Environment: real
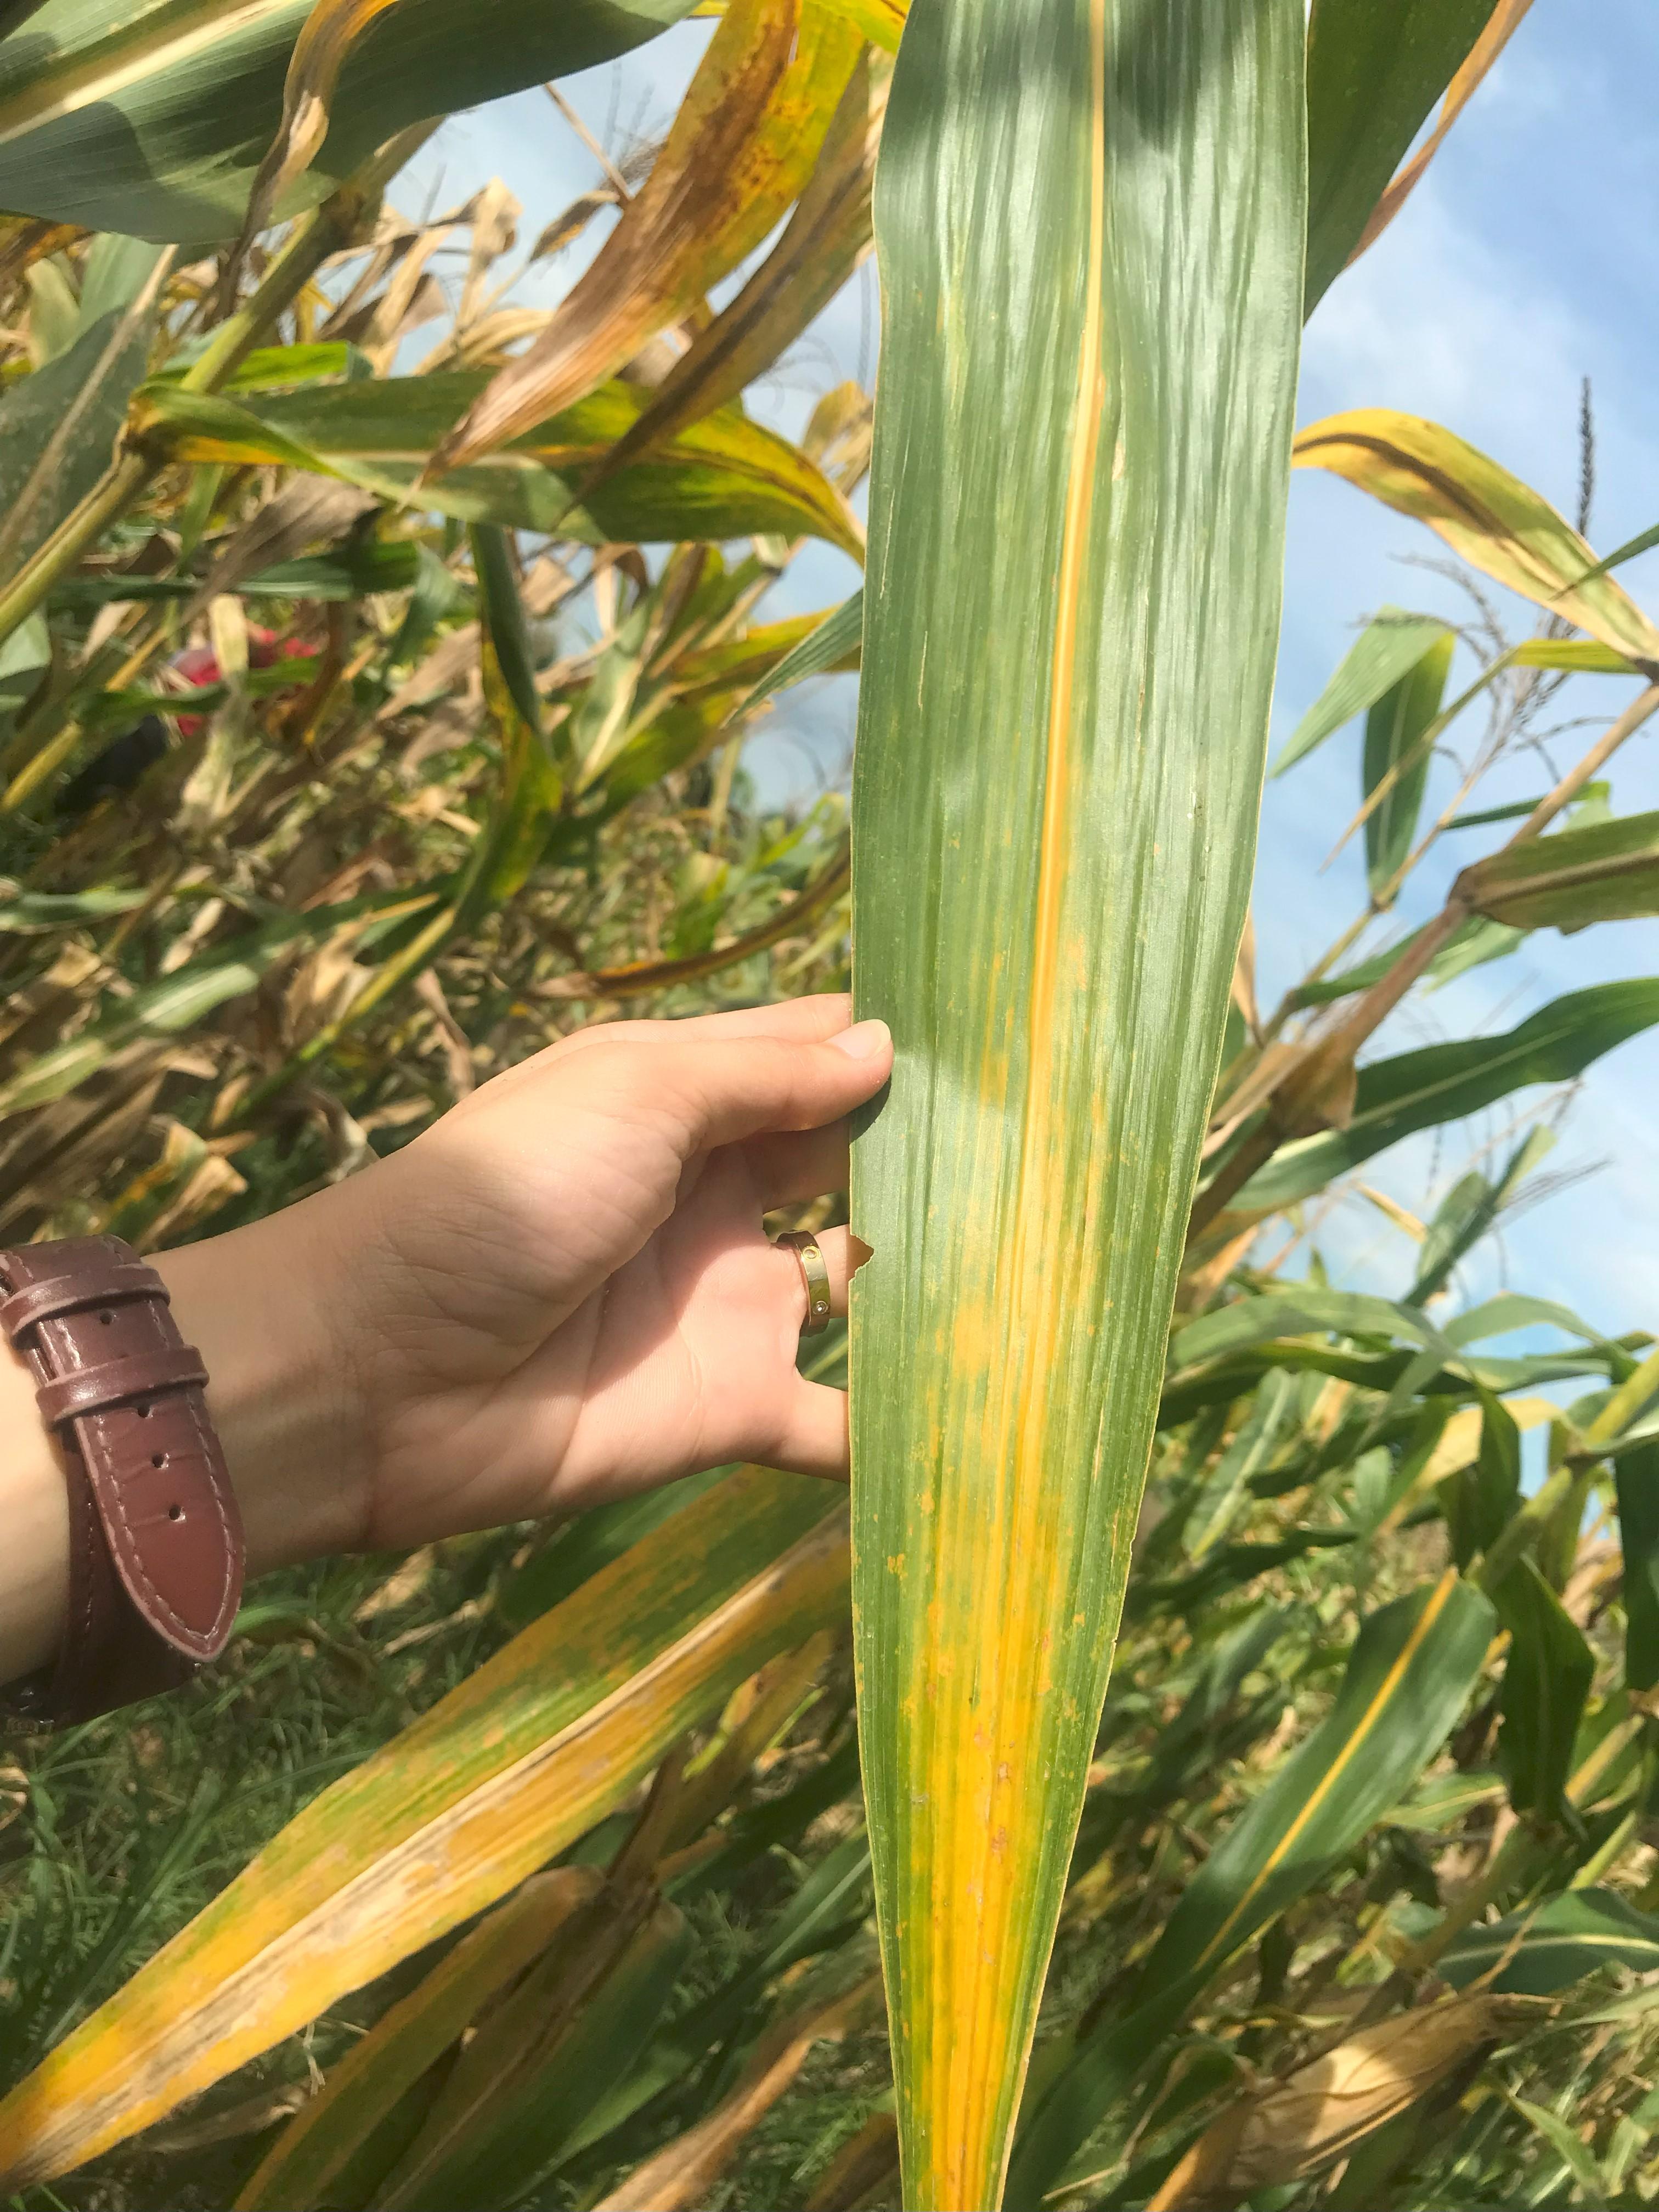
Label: nitrogen_deficiency